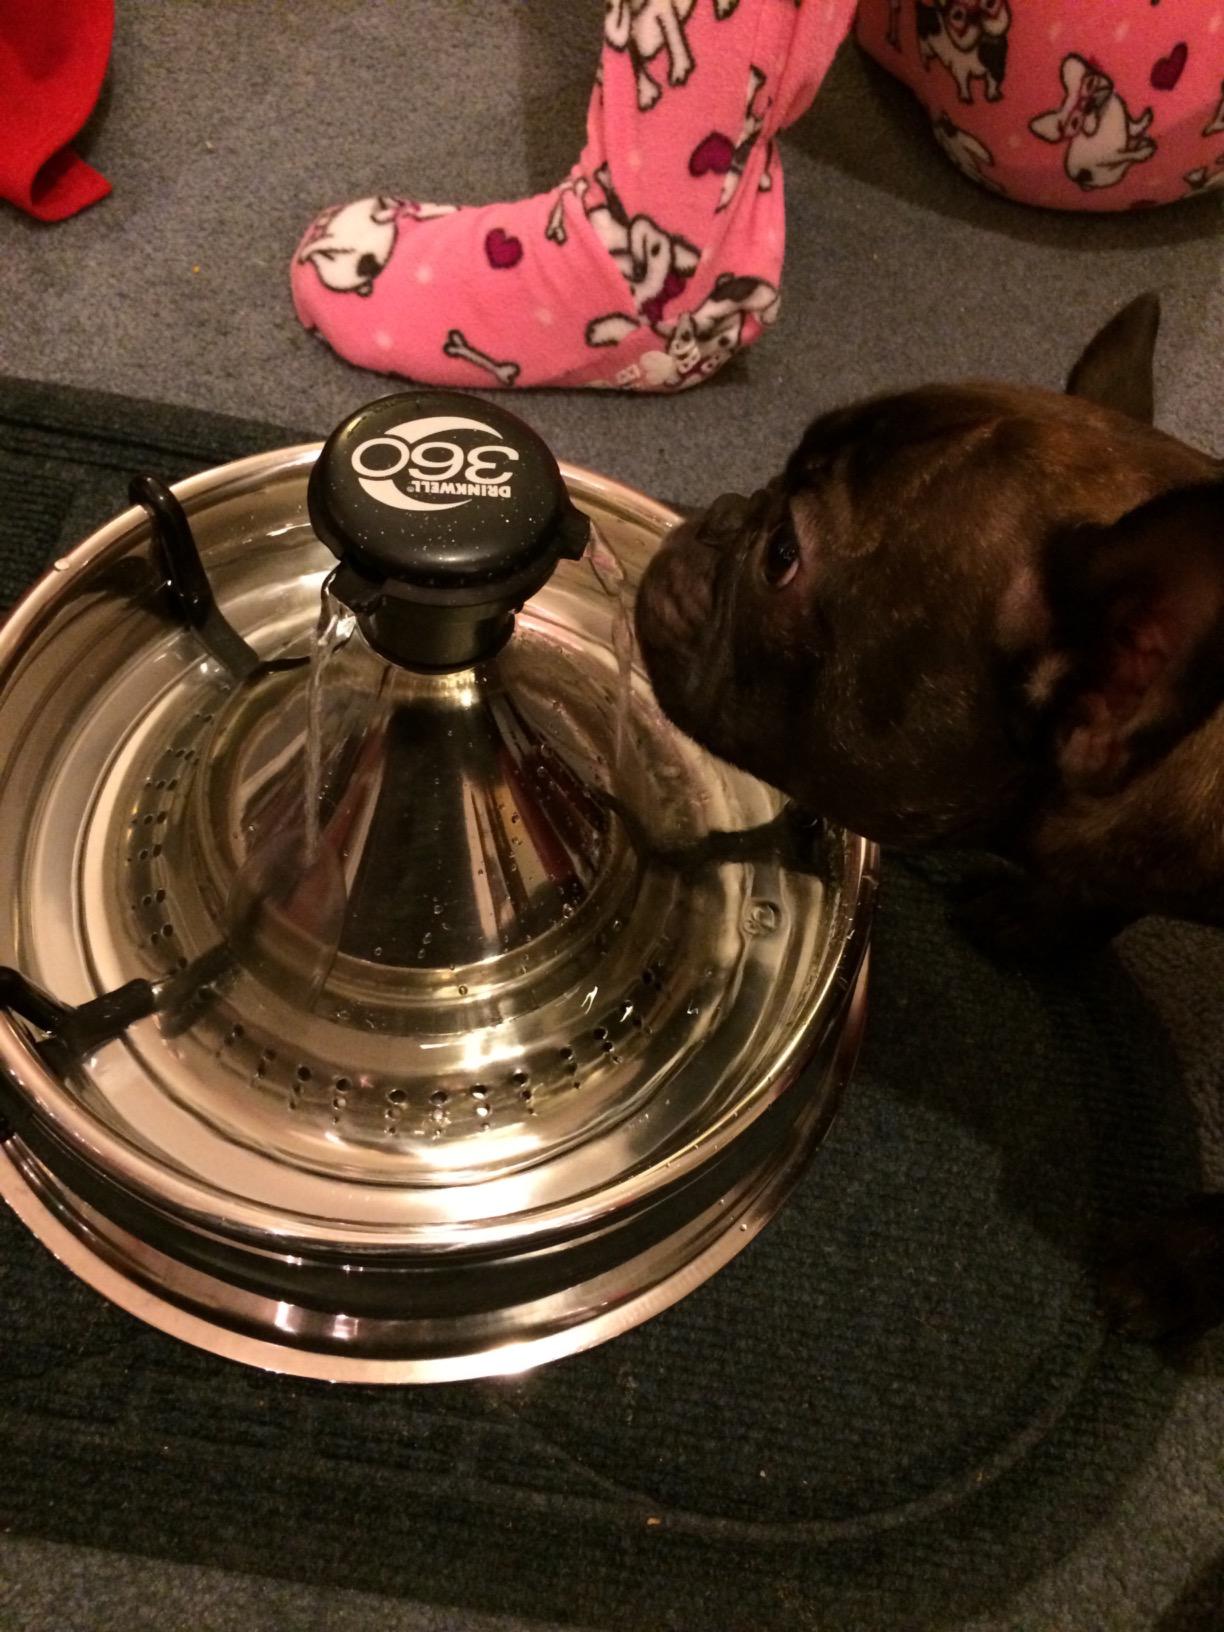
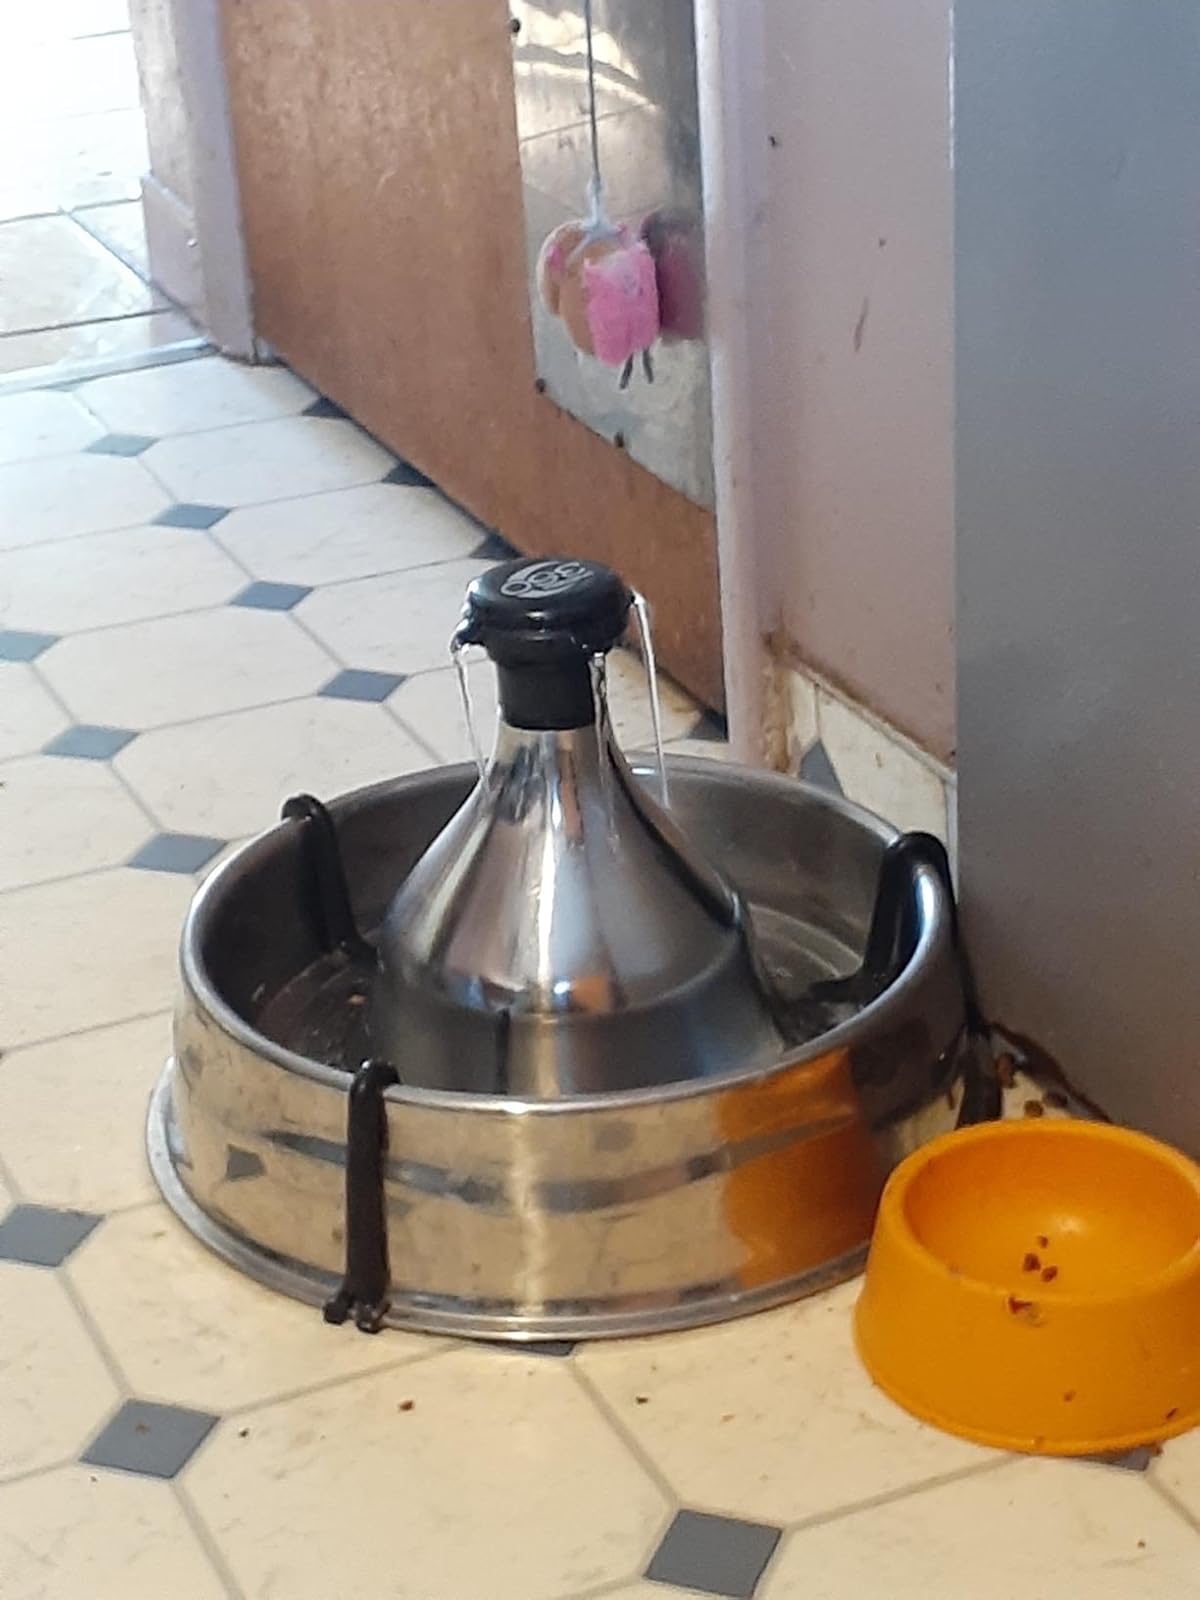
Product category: items_bowl
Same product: yes